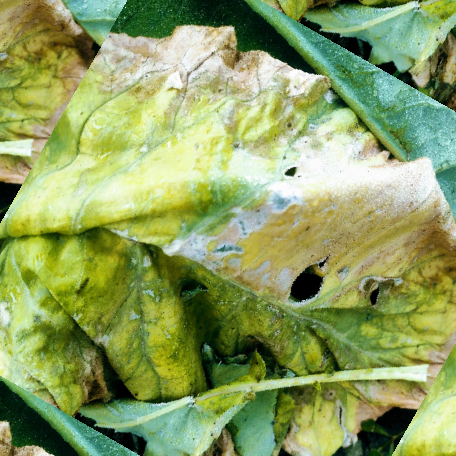
Label: Downy Mildew